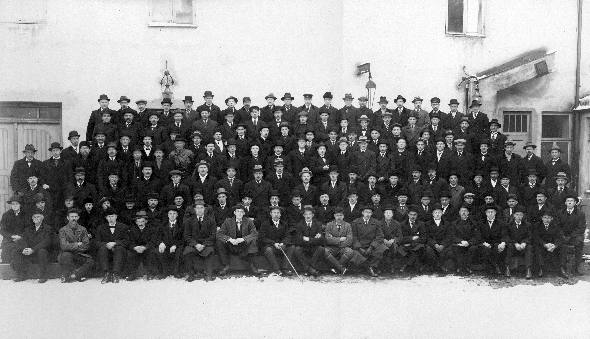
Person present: Yes